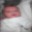
Label: baby